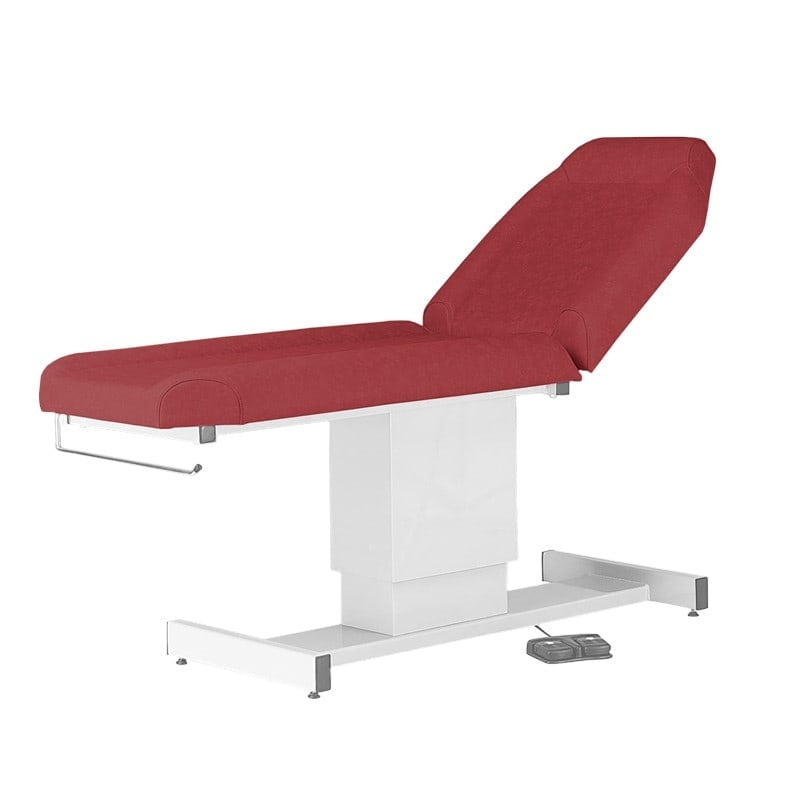
Comfort Examination Table 70 cm | amour
Product overview With sturdy steel frame Electric height adjustment from 55 - 85 cm Paper roll holder included Adjustable headrest Cover available in many colours Comfort Examination Table This Comfort examination table from CARINA Medical offers a very high level of comfort thanks to its 8 cm thick padding and the special shape of the table top. This makes the examination table suitable for longer treatments, such as infusion therapy . The Comfort examination table is available in widths of 60, 70 or 80 cm and in many contemporary colours to match your surgery furniture. Product Details Comfort examination table Electric height adjustment Height adjustable from 55 to 85 cm Comfortable, 8 cm thick padding with special shape to ensure a very high level of comfort Steel frame for good stability Adjustable headrest With paper roll holder (can be attached at the head or foot, please advise when ordering) Height adjustment controlled using a foot pedal Maximum weight: 130 kg Available in 60 cm, 70 cm or 80 cm width Length: 192 cm Tare weight of the Comfort examination table: 90 kg 1 year warranty on the padding, 2 years on all other parts Cover available in a range of colours Wide Range of Colours The products from Carina are available in a particularly wide range of colours. Carina offers two basic colour systems that differ in appearance and price. The modern urban variations can be found in a clearly arranged colour table next to the more affordable standard colours. If you would like a colour that is different than those displayed, please inform us with a message when placing your order or contact our customer service.
Brand: Orange Medical
Category: Business & Industrial > Medical > Medical Furniture > Examination Chairs & Tables > Examination Tables > Powered Examination Tables